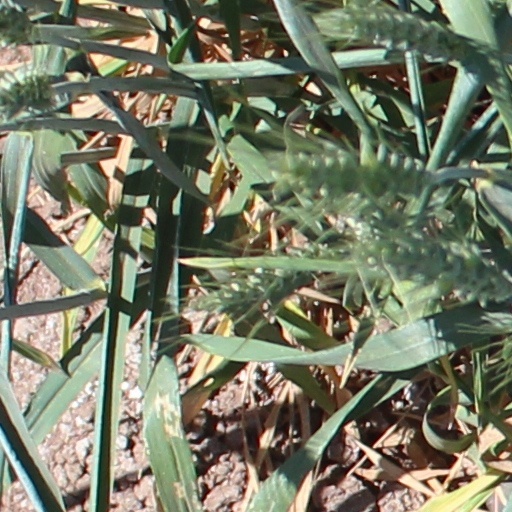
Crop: wheat